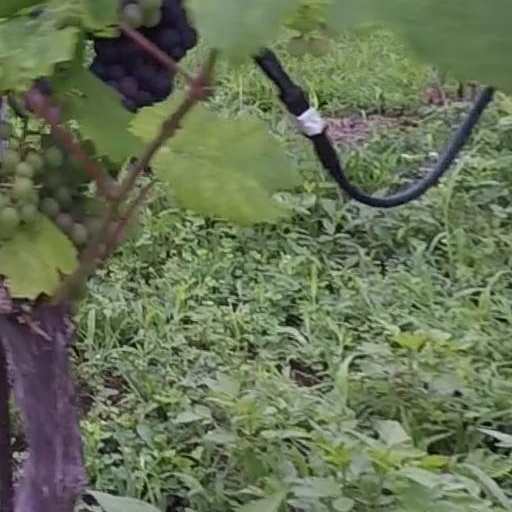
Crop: grape